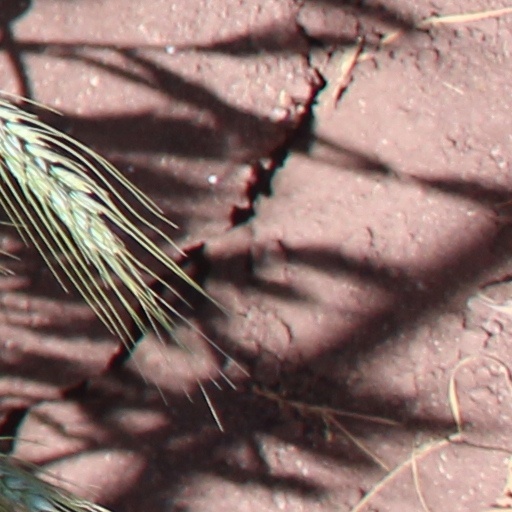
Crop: wheat